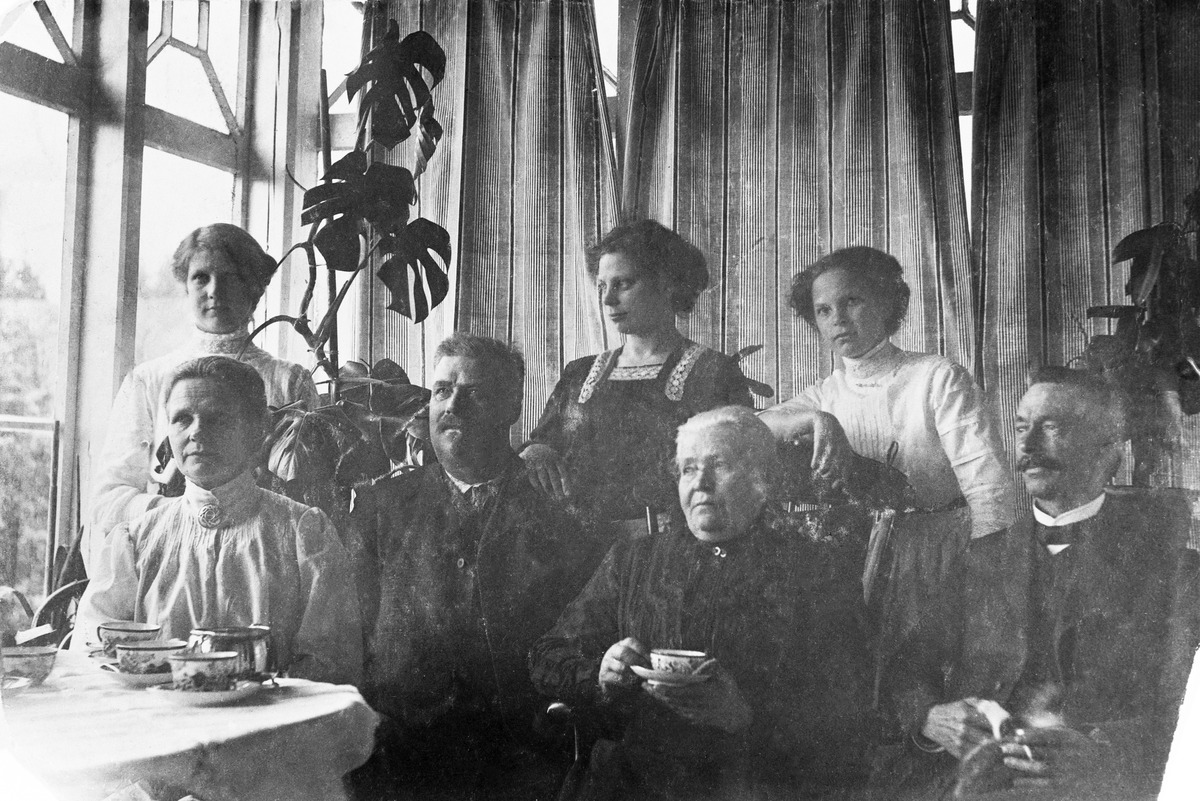
Tuomarinkylän kartano
sisällön kuvaus: Tuomarinkylän kartano. Kahvinjuontia kartanon lasikuistilla, vasemmalla tilanhoitaja Joose Viktor Thorman (1857 -1942) ja vaimo Natalia Thorman (1861 -1937). mustavalkoinen
Ajankohta: kuvausaika 1910 -luku
Paikka: Suomi, Uusimaa, Helsinki, Tuomarinkylä Helsinki, Tuomarinkartano Helsinki, Helsinki
Aiheet: Thorman, Joose Viktor, Thorman, Natalia, vapaa -aika, tapakulttuuri, kahviastiat kahvikupit, vaatteet